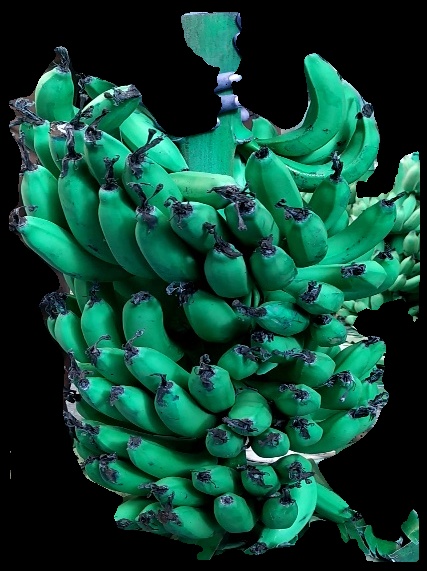
Variety: pachbale
Grade: grade3